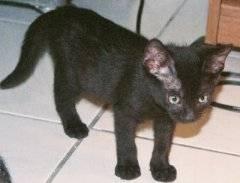
cat